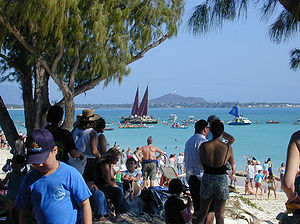
Polynesian Voyaging Society
Havkanoen Hokuleʻa ankommer til stranden ved Kailua 1. maj 2005.
Polynesian Voyaging Society er en almennyttig forsknings- og uddannelsesinstitution med base i Honolulu på Hawaii. PVS blev etableret i 1973 for at forske i og bevare traditionelle polynesiske navigationsmetoder. Ved at bruge kopier af traditionelle toskrogede kanoer arrangerer PVS rejser i Polynesien, hvor deltagerne navigerer uden moderne instrumenter.